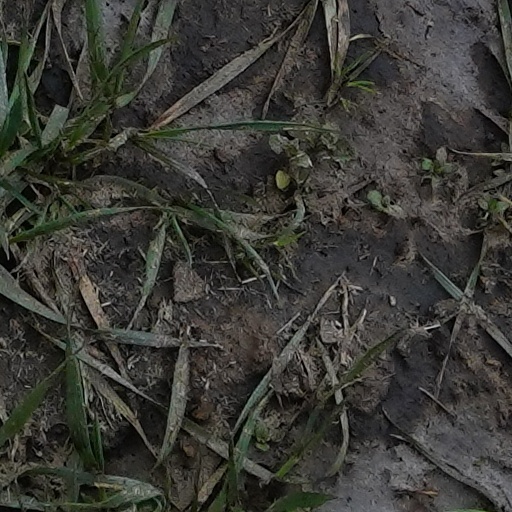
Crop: wheat